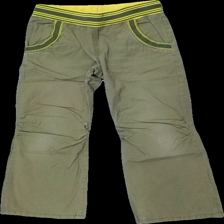
View: front
Type: Trousers
Category: Children
Brand: Logg (H&M)
Colors: Green, Yellow
Material: 100% cotton
Cut: Regular
Size: 140
Season: All
Damage location: bottom left
Damage 2 location: bottom right
Price range: 50-100
Recommended usage: Reuse
Description: gröna byxor